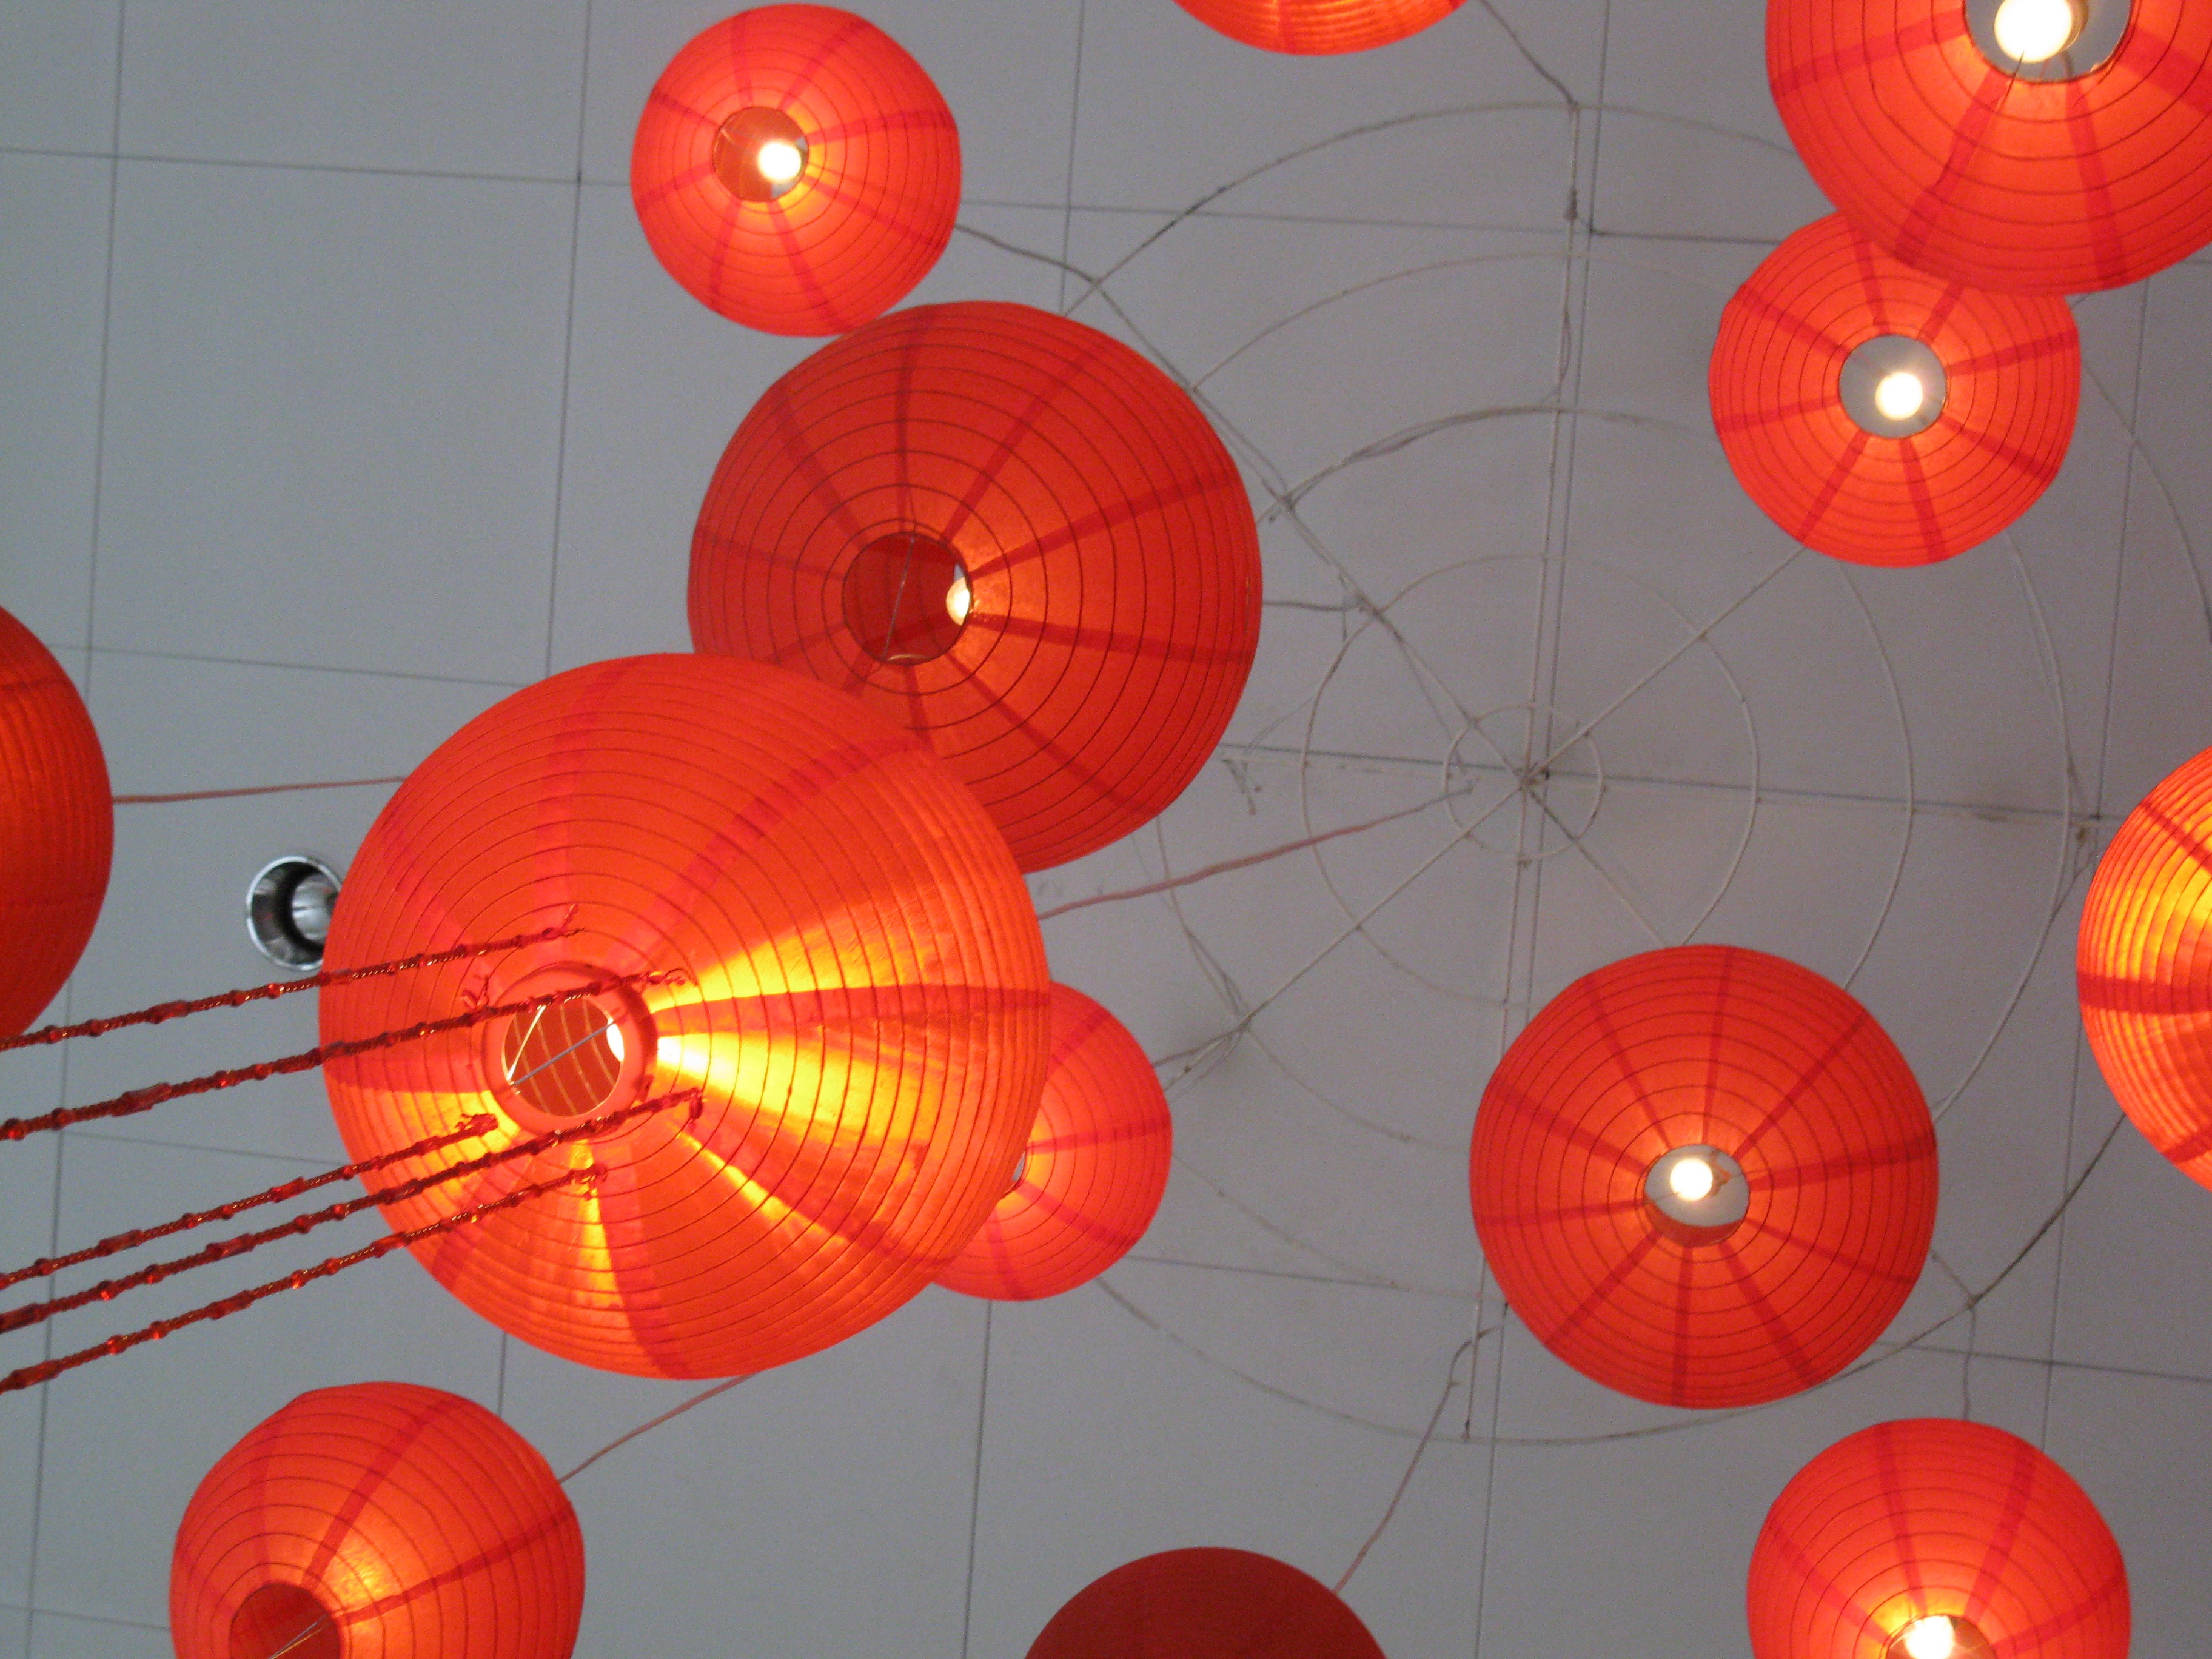
light, petal, balloon, decoration, orange, red, color, lighting, toy, circle, ball, philippines, shape, chinese new year, chinese lanterns, paper lanterns, lampions, japanese lanterns